Mushroom poisoning

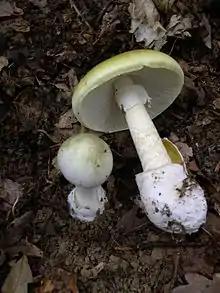
"Amanita phalloides" accounts for the majority of fatal mushroom poisonings worldwide.

Mushroom poisoning is poisoning resulting from the ingestion of mushrooms that contain toxic substances. Symptoms can vary from slight gastrointestinal discomfort to death in about 10 days. Mushroom toxins are secondary metabolites produced by the fungus.